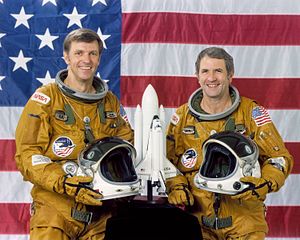
STS-2
(V-H) Besætningsmedlemmer Joseph H. Engle og Richard H. Truly
STS-2 var NASAs anden rumfærge-mission.